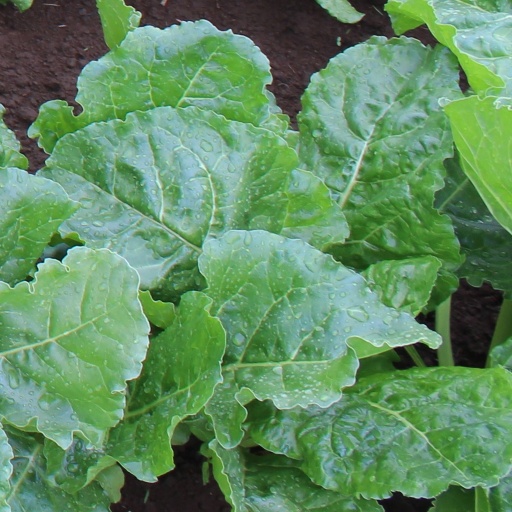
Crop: sugar beet